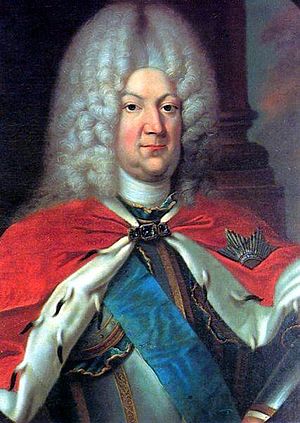
Karl Leopold af Mecklenburg-Schwerin
Karl Leopold var regerende hertug af Mecklenburg-Schwerin fra 1713 til sin død i 1747.